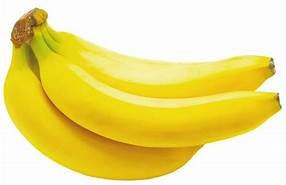
Label: banana